2004–05 Philadelphia Flyers season

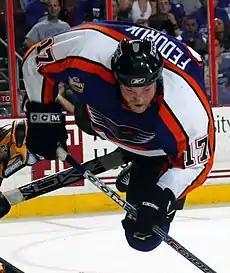
Todd Fedoruk signed an AHL contract with the Phantoms on October 21.

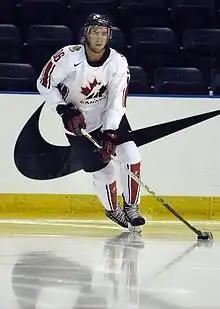
Simon Gagne played for Canada at the 2005 World Championships, but was otherwise inactive during the 2004–05 season.

The following is a list of Flyers with NHL-only contracts and whether they were active during the lockout. Vladimir Malakhov and Alexei Zhamnov are not included since their contracts expired prior to the lockout.